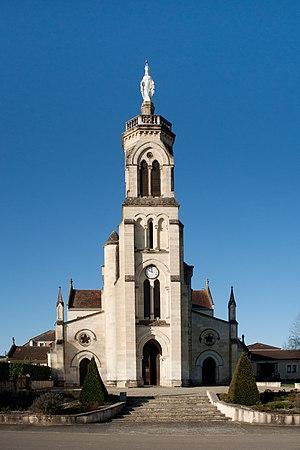
Abbaye Notre-Dame de Maylis
Il existe 82 abbayes et monastères actifs en France : 41 abbayes et monastères d'hommes, 35 de femmes et 6 mixtes, répartis dans toute la France métropolitaine.
L'abbaye Notre-Dame de Maylis est une abbaye bénédictine olivétaine depuis le 30 août 1948. Elle se situe à Maylis, en Chalosse dans le département français des Landes.
Le chant grégorien est le chant liturgique officiel de l'Église catholique dans le rite romain. Issu du chant vieux-romain et du chant gallican, il reste pratiqué de nos jours dans certaines églises paroissiales ainsi que dans certaines communautés religieuses et abbayes.